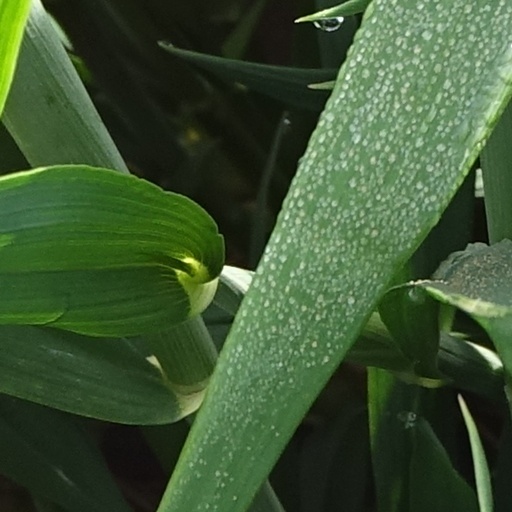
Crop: wheat